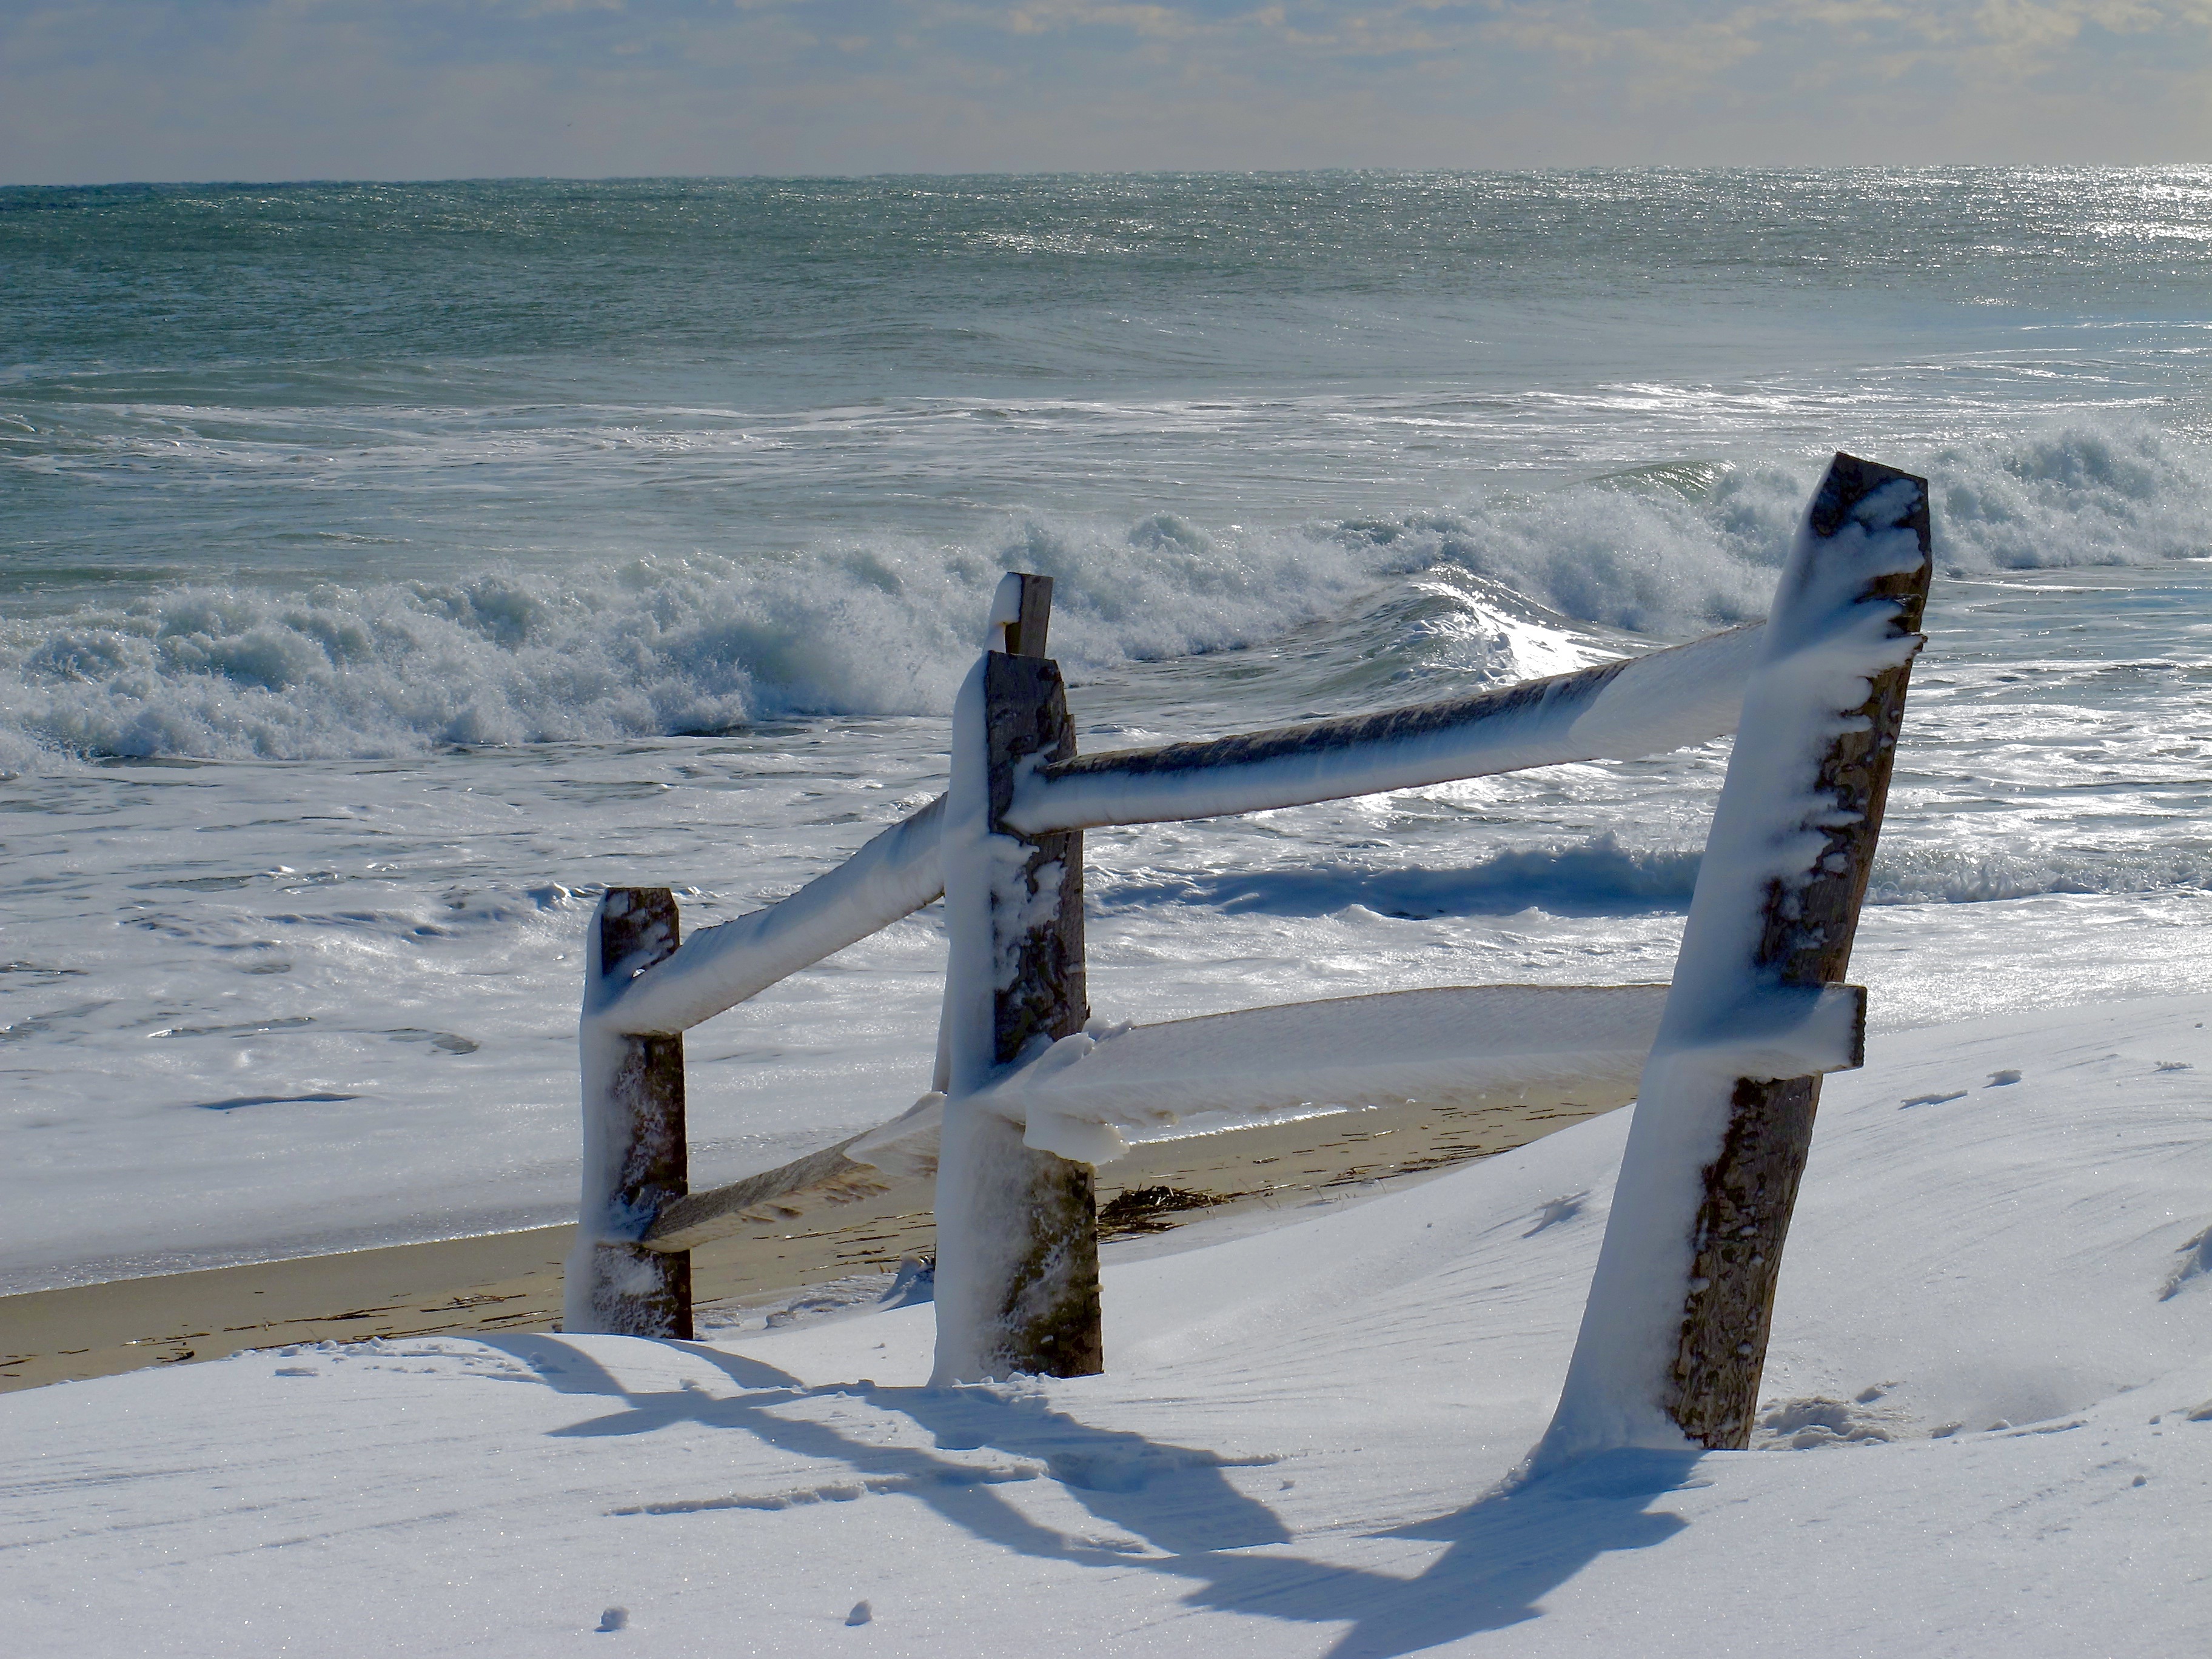
beach, sea, coast, water, nature, outdoor, sand, ocean, snow, winter, fence, sky, wood, sun, dune, shore, wave, wind, coastal, coastline, foam, ice, natural, seascape, scenery, weather, usa, arctic, seashore, season, sunny, wooden, cape, freezing, nobody, wind wave, boardsport